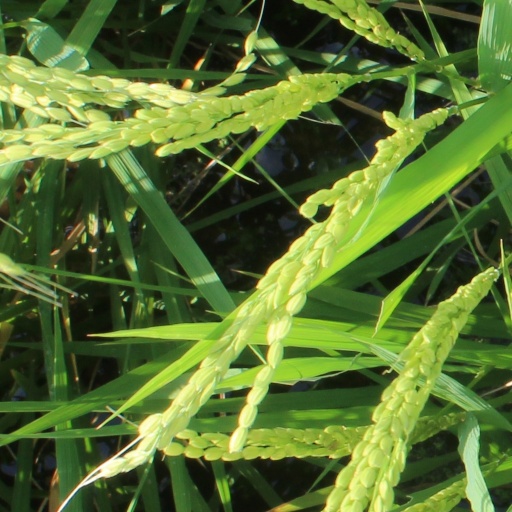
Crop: rice